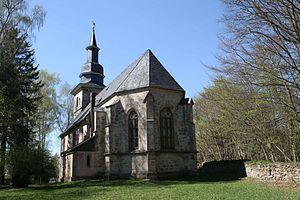
Auengrund est une commune allemande indépendante de Thuringe située dans l'arrondissement de Hildburghausen. La commune été formée en 1996 par la réunion de six anciennes communes.